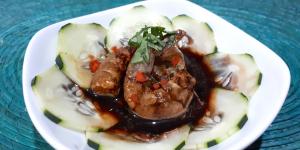
camarones en aguachile negro